List of cities in Saga Prefecture by population

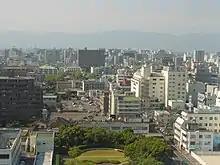
Saga

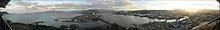
Karatsu

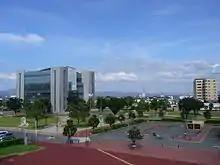
Tosu

The following table lists the 20 cities and towns in Saga with a population of at least 5,000 on October 1, 2020, according to the 2020 Census. The table also gives an overview of the evolution of the population since the 1995 census.